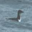
Label: bird